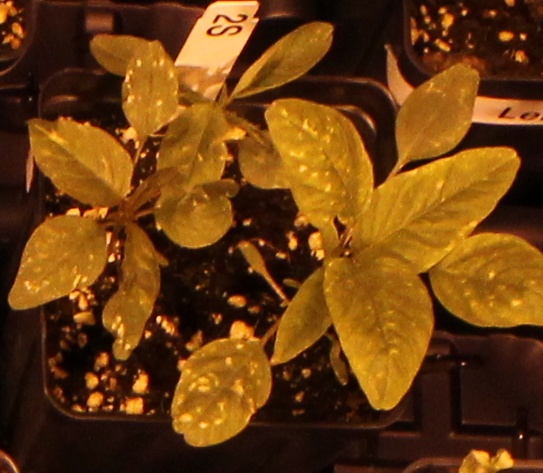
Label: Palmer Amaranth